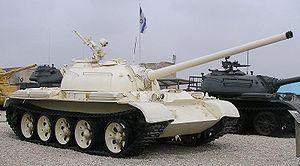
L'Armée populaire lao est le nom officiel des forces armées du Laos. Elle consiste en une armée de terre, une armée de l'air et une marine. Le commandant en chef en est le président Choummaly Sayasone depuis 2006. Ses quartiers-généraux sont situés à Vientiane.